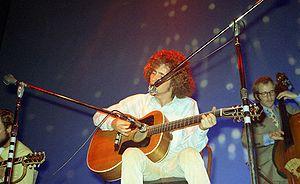
Timothy Charles Buckley III est un chanteur et auteur de chansons américain, né le 14 février 1947 à Washington DC et mort d'une surdose le 29 juin 1975 à Santa Monica. Au cours de sa brève carrière, il a publié neuf albums évoluant du folk au rock, à la musique psychédélique, la musique expérimentale, le jazz, le funk, la soul et le free jazz.